WVBX

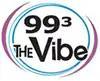
Logo used until 2018

On January 23, 2015, Alpha Media "entered into a definitive agreement" to purchase WVBX and sister stations WFLS-FM, WNTX, and WWUZ from Free Lance-Star License, LLC. The purchase was consummated on May 1, 2015, at a price of $8.1 million.